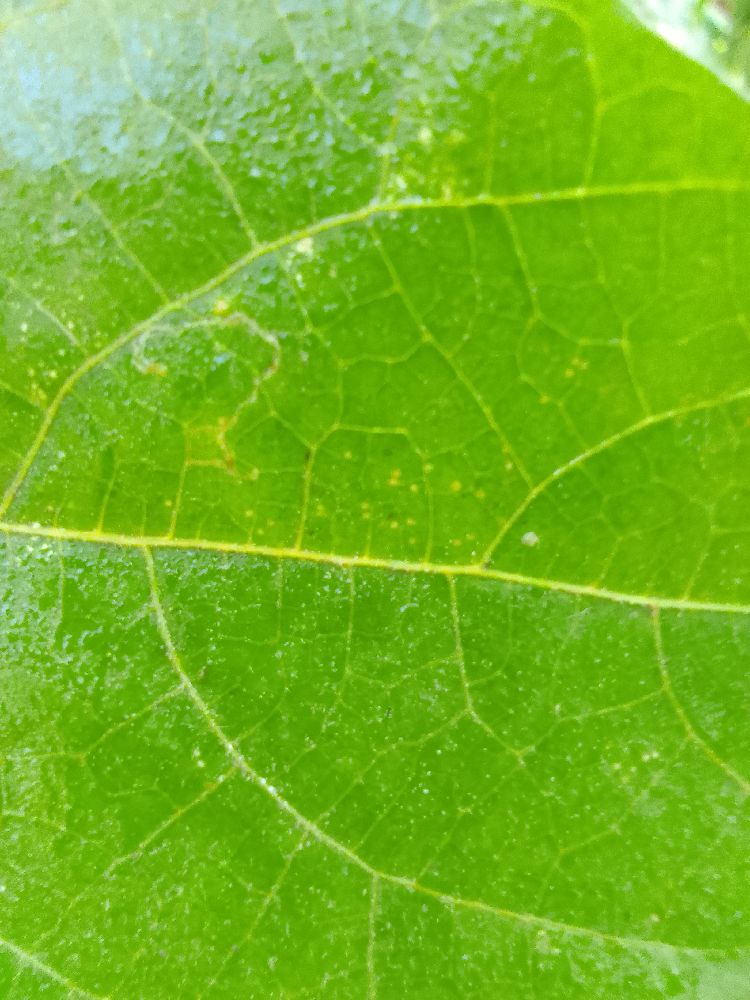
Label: healthy